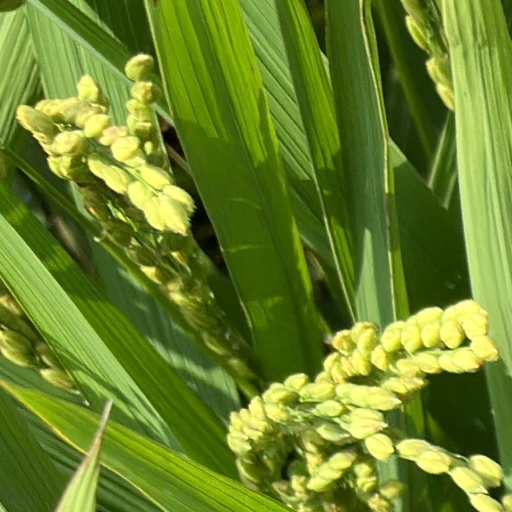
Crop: rice